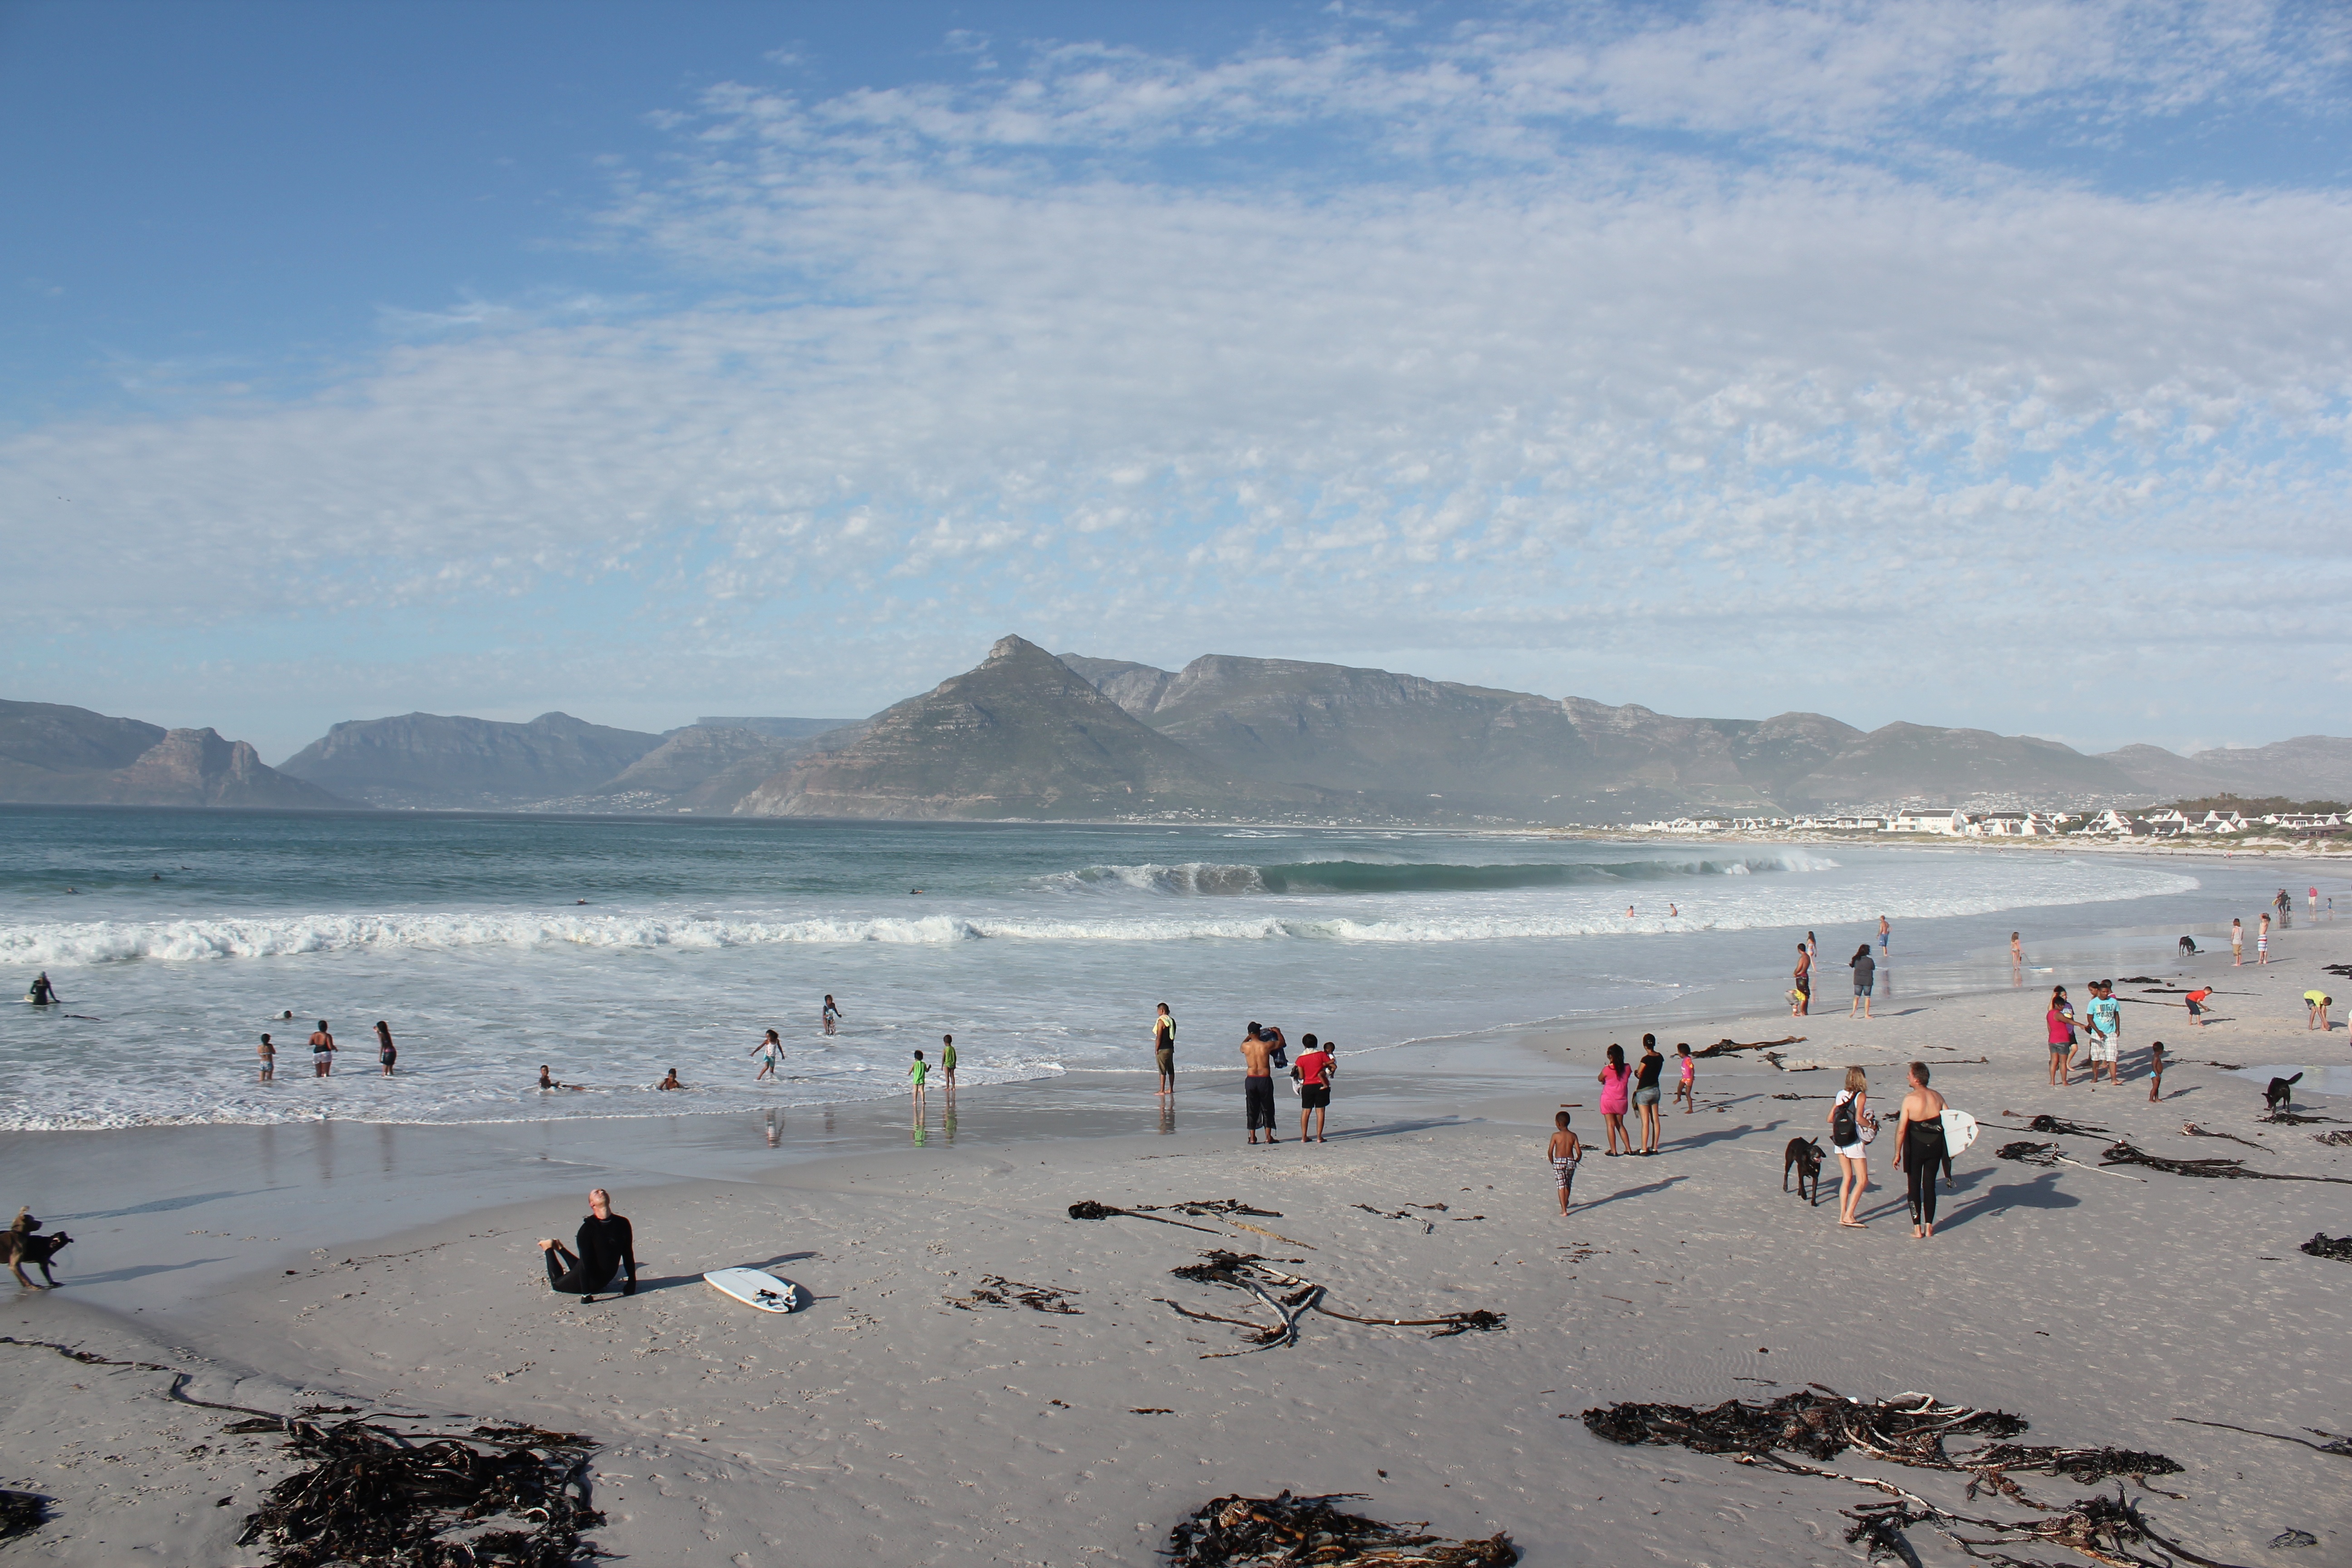
beach, sea, coast, sand, ocean, shore, wave, scenic, bay, body of water, southafrica, cape, cape town, wind wave, kommetjie